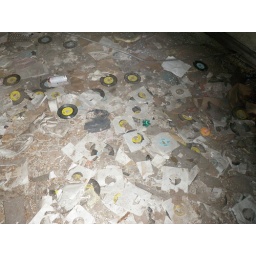
Unsold LPs and 45's are scattered throughout the first floor of the building - especially in this room.